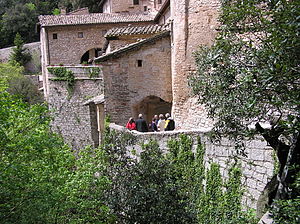
Eremo delle Carceri (Assisi)
Eremo delle Carceri
Eremo delle Carceri er i dag et lille kloster placeret på siden af bjerget Monte Subasio højt over Assisi. Men engang var skoven på bjerget et sted, hvor eremitter og andre, der søgte Gud, gik op til ensomheden og stilheden.